8th Light Horse Regiment (Australia)

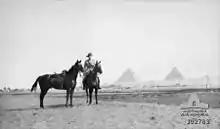
Lieutenant Carthew 8th Light Horse Regiment, Egypt

In December 1914, the 8th Light Horse Regiment left Sydney for Egypt, arriving on the 1 February 1915. When the Australian infantry units were dispatched to Gallipoli, it was thought the terrain was unsuitable for mounted troops, and the light horse regiments remained in Egypt. However, heavy casualties amongst the Australian infantry battalions resulted in the deployment of the 3rd Light Horse Brigade as reinforcements in May 1915. On arrival, the regiment was attached to the New Zealand and Australian Division. The regiment was heavily involved in the Battle of the Nek, suffering severe casualties including its commanding officer, Lieutenant Colonel Alexander White, who was killed leading the first wave. The regiment were mostly used in a defensive role, until being withdrawn back to Egypt in December 1915.